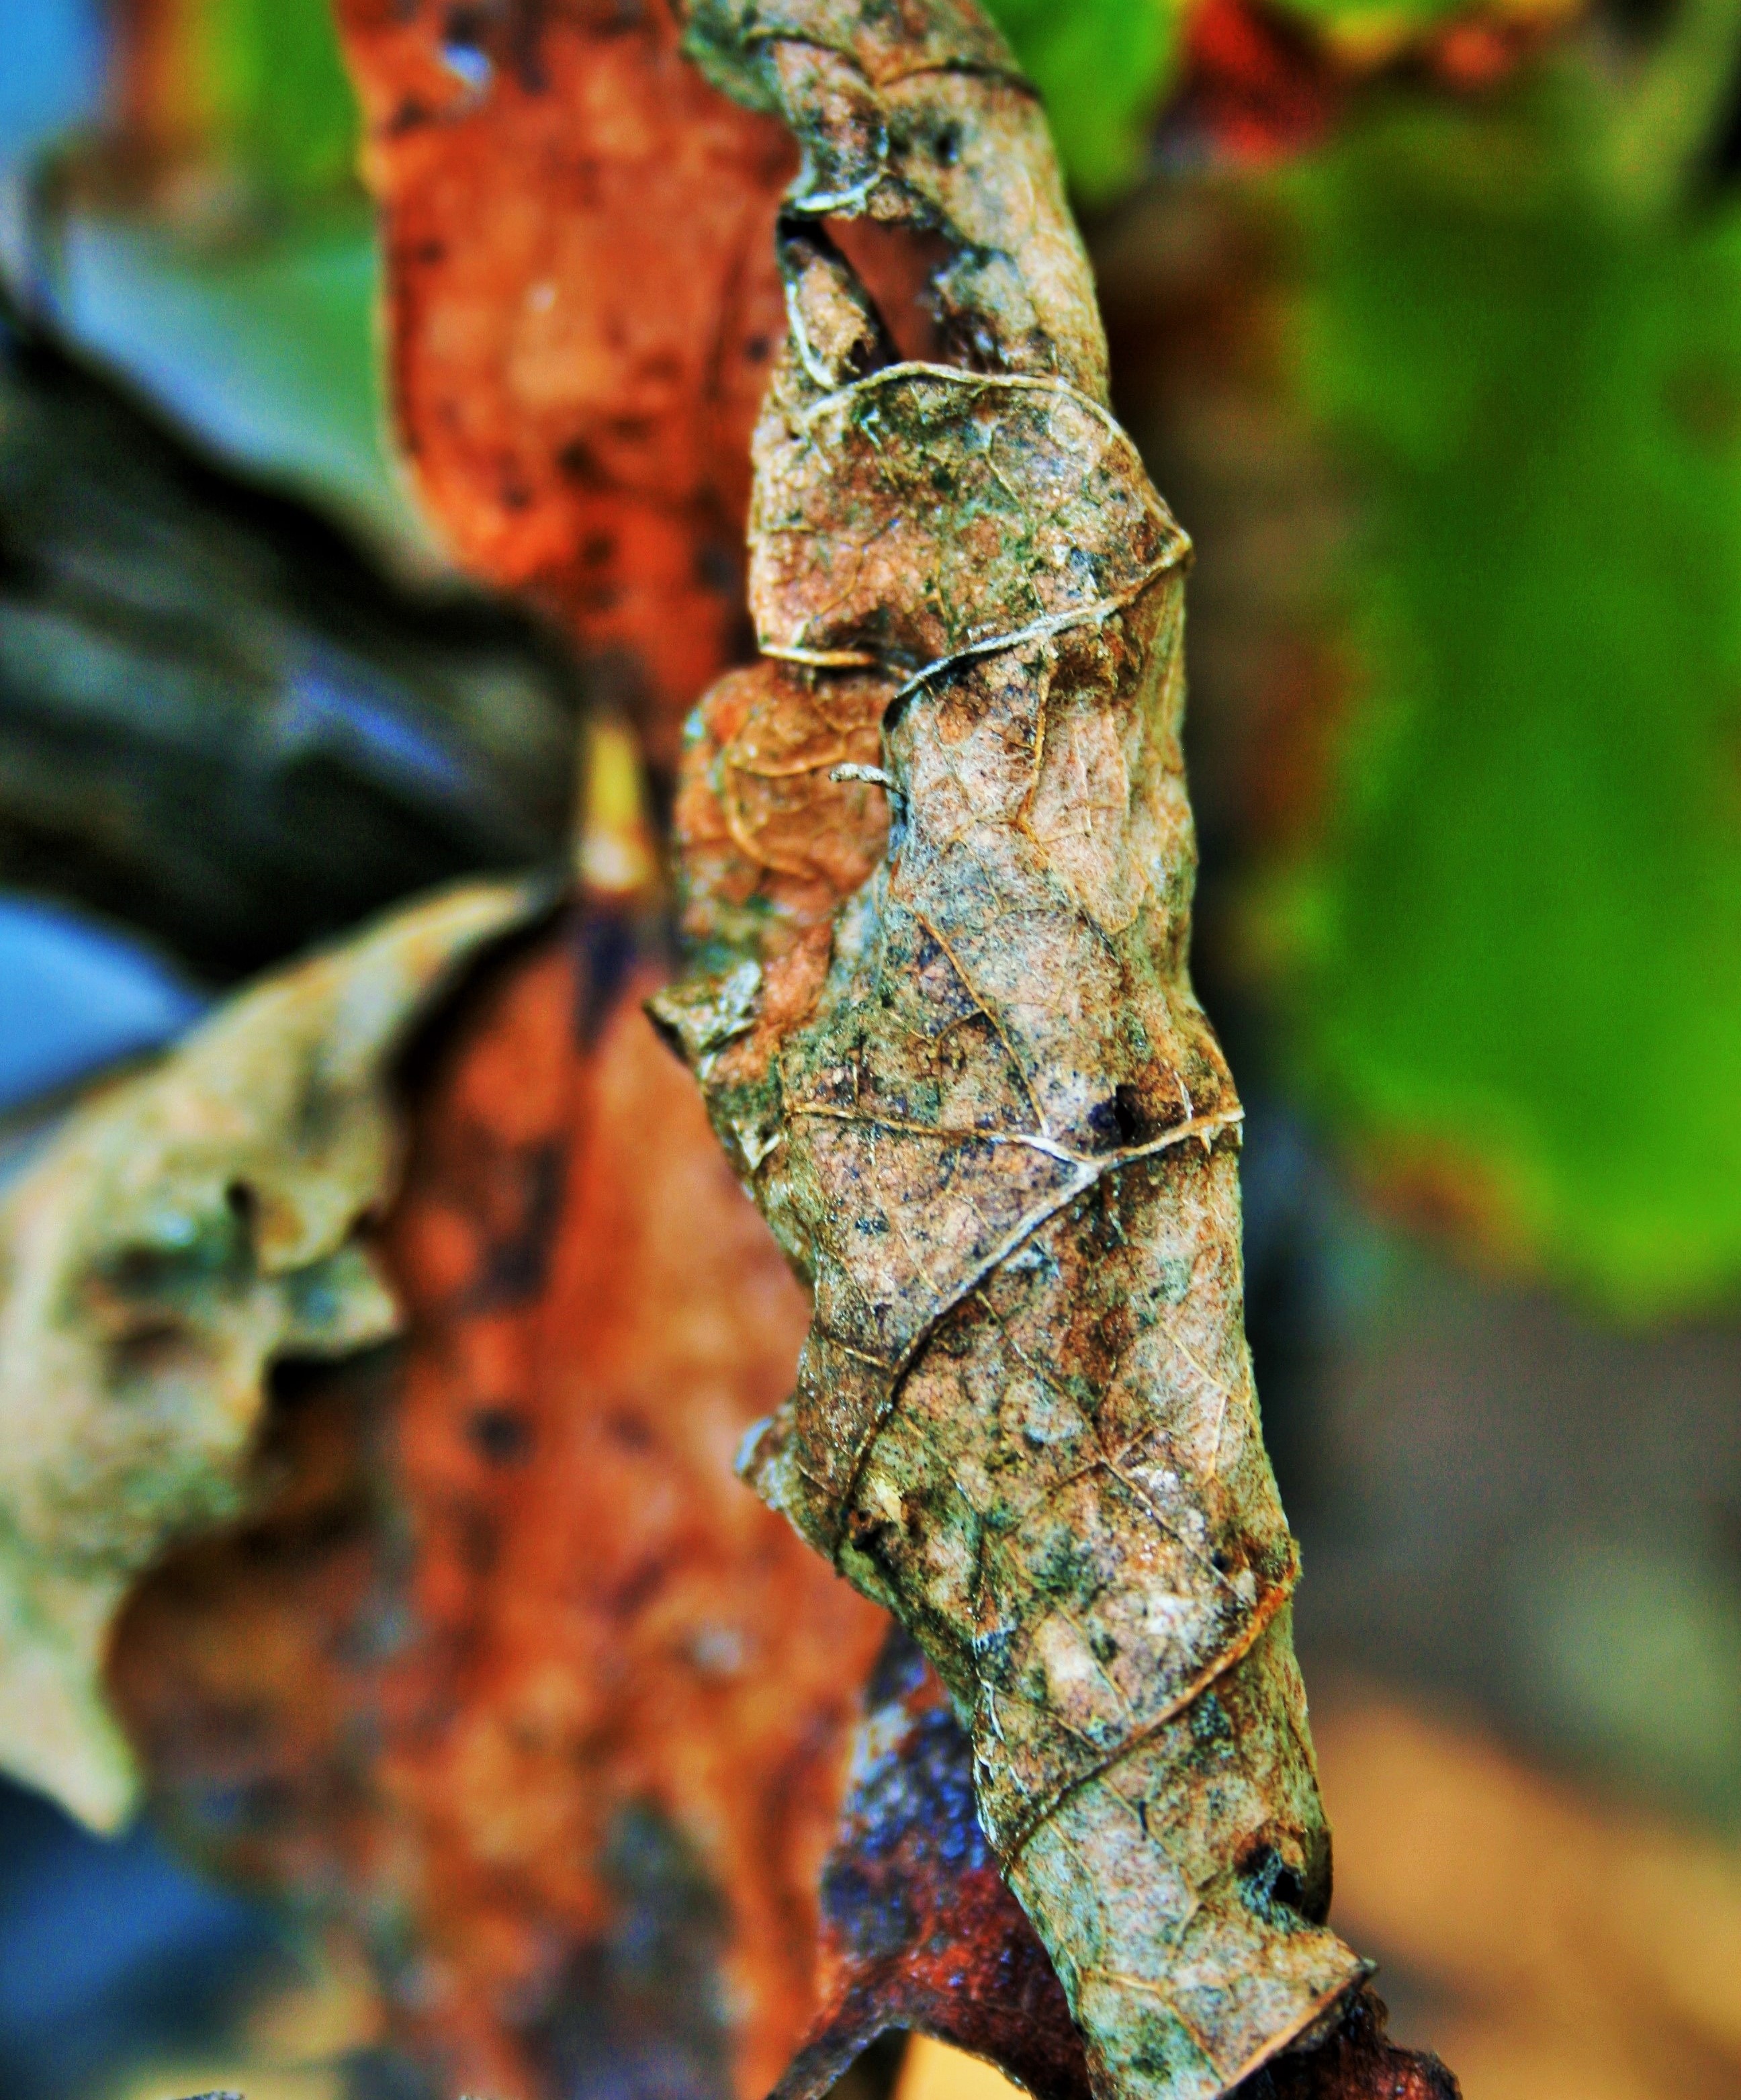
tree, nature, plant, grape, vine, leaf, flower, dry, green, jungle, autumn, brown, reptile, flora, brown leaf, decaying, curled, macro photography, scaled reptile, veined